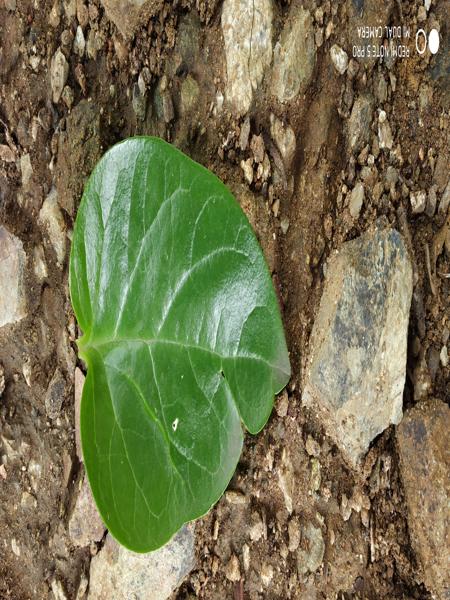
Plant: Malabar_Spinach